Hulk

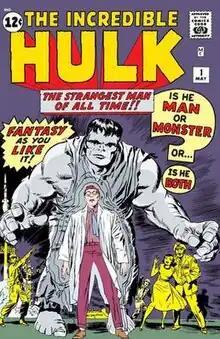
"The Incredible Hulk" #1 (May 1962). Cover art by Jack Kirby and Paul Reinman.

Around this time, co-creator Kirby received a letter from a college dormitory stating the Hulk had been chosen as its official mascot. Kirby and Lee realized their character had found an audience in college-age readers.